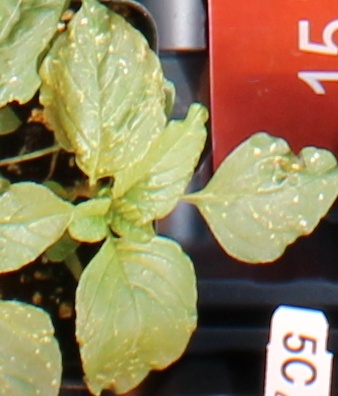
Label: Redroot Pigweed